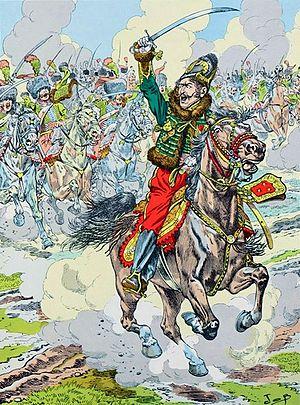
Le général Lasalle et sa «
Antoine Charles Louis, comte de Lasalle, est un général de cavalerie du Premier Empire, né à Metz le 10 mai 1775 et mort au combat lors de la bataille de Wagram le 6 juillet 1809. Issu d'une famille noble, il s'engage très jeune dans l'armée royale. Sous la Révolution française, il devient officier, puis participe aux campagnes d'Italie et d'Égypte où il se fait remarquer par son audace et ses coups d'éclat.